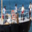
Label: ship